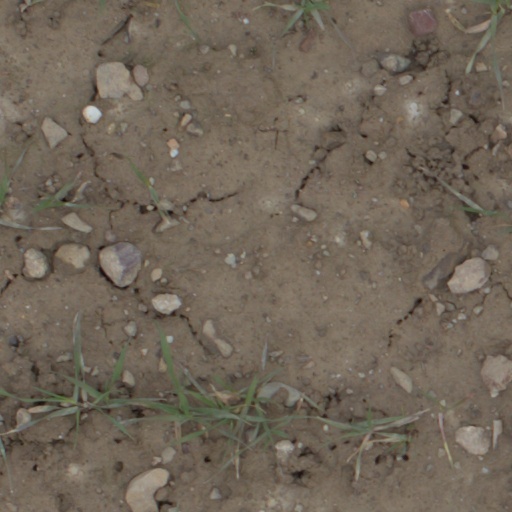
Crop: wheat